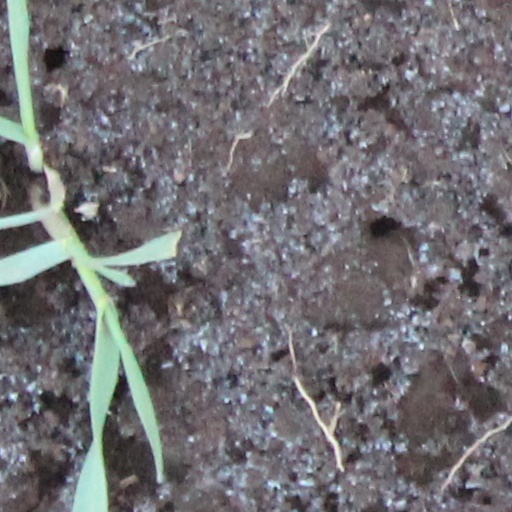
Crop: wheat